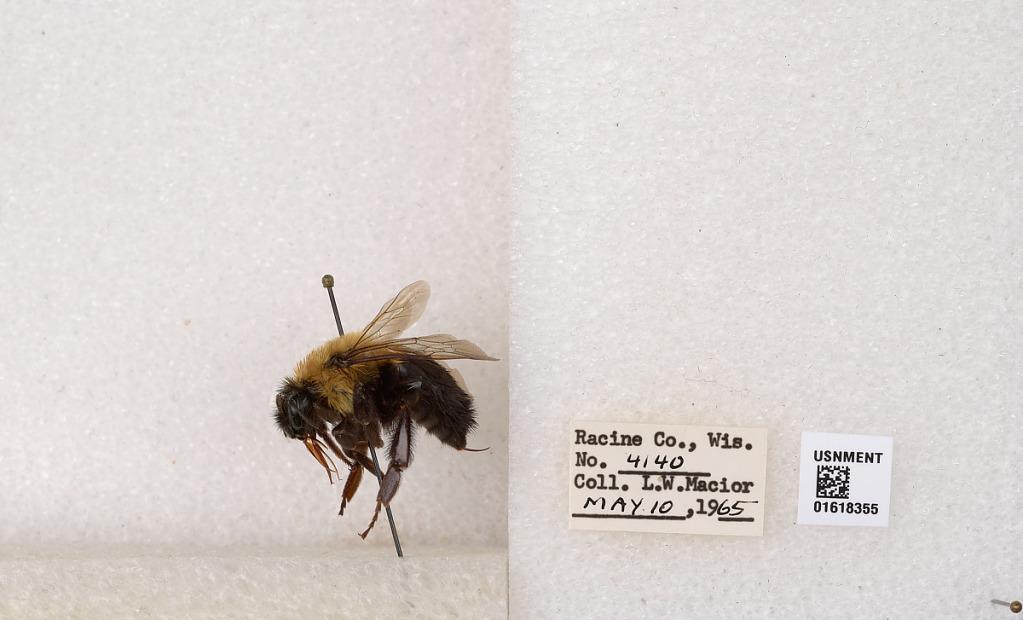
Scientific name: Bombus impatiens Cresson
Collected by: L. Macior
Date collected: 1965-5-10
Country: United States
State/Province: Wisconsin
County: Racine
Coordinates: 42.7299, -87.8123